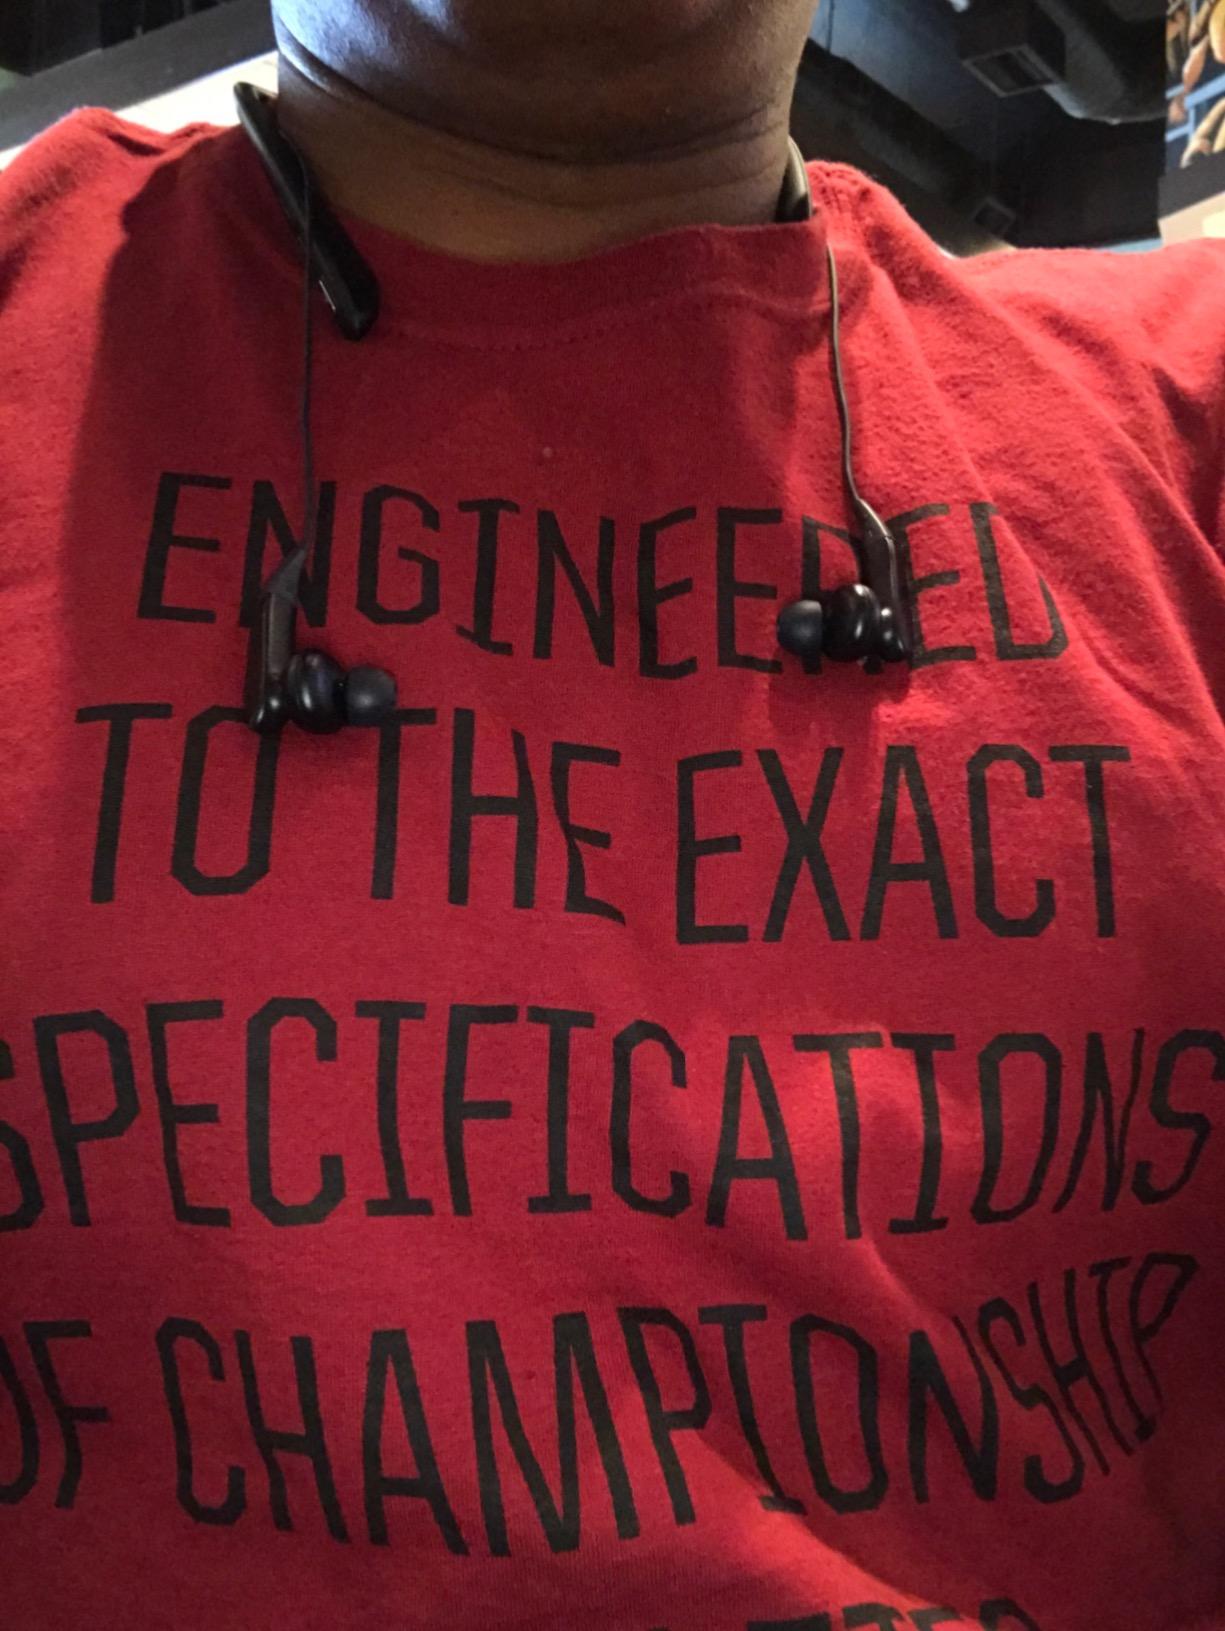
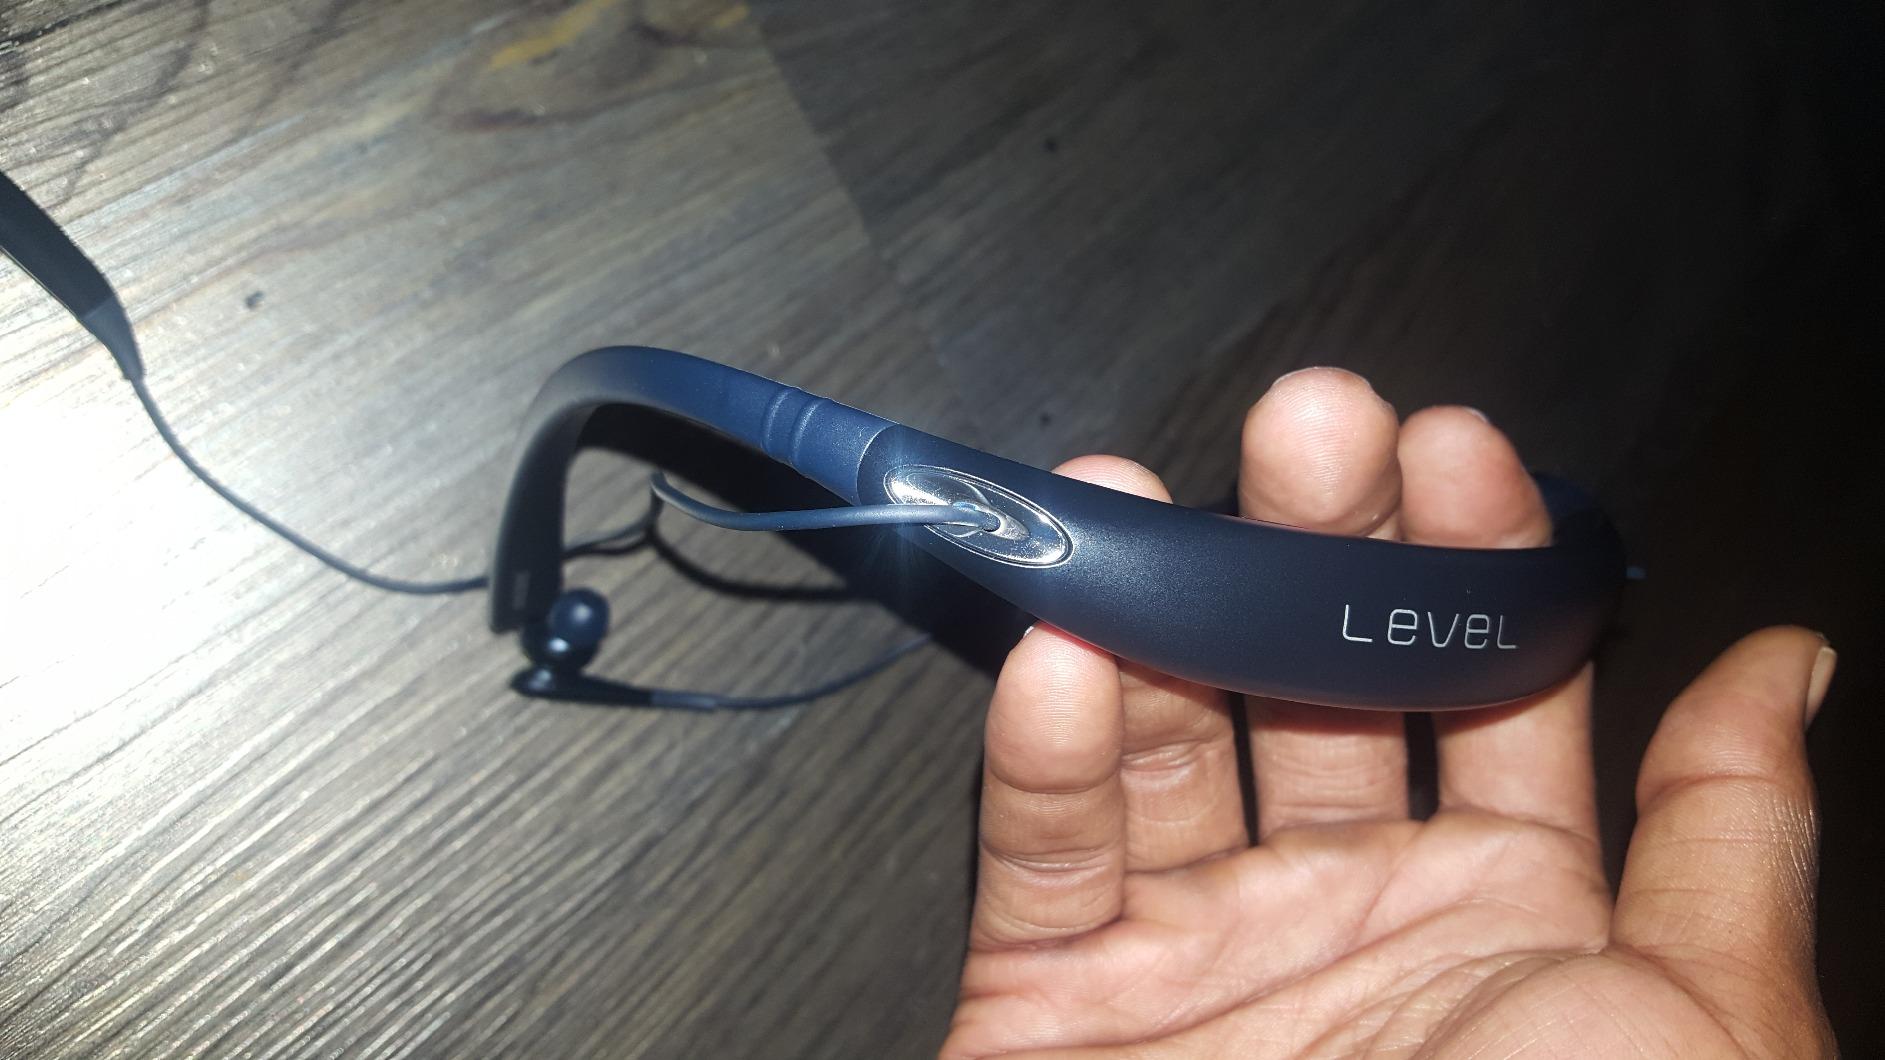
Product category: headphones
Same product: yes